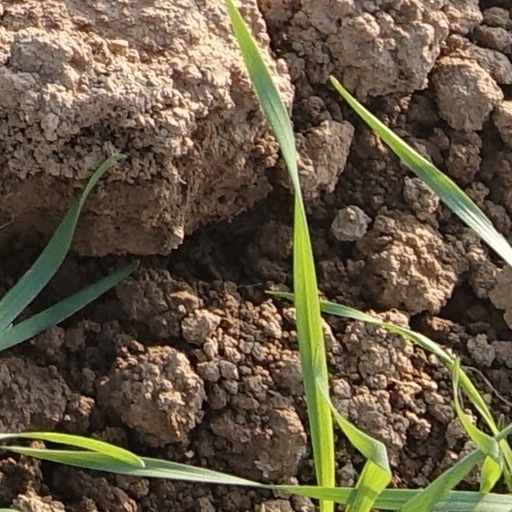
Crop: wheat